Heimkehrerdenkmal

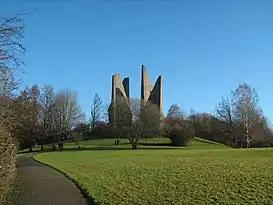
Heimkehrerdenkmal in Friedland, Germany

In 1957, Chancellor Konrad Adenauer had initiated plans for the memorial as an official site honoring the memory of Germany. Construction on the Heimkehrerdenkmal began in 1966 and finished in 1967. The monument was constructed in Friedland near the Friedland Transit Camp, where the final group of returnees from the war were processed. The memorial was commissioned by the VdH with support from children of former POWs.